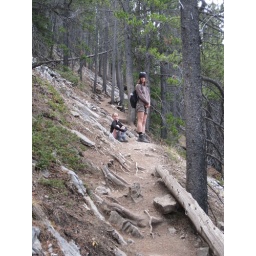
A little break in the forest on the way up the mountain